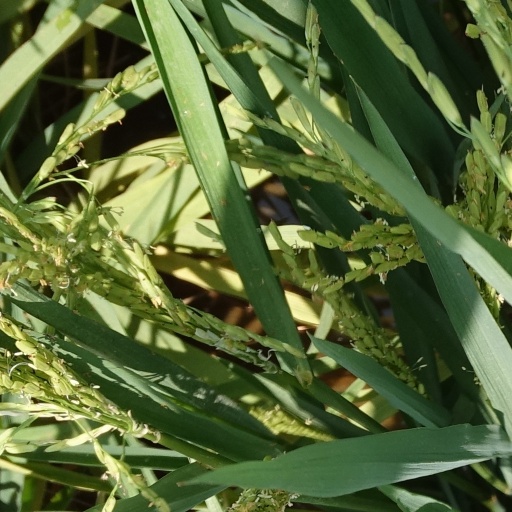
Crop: rice